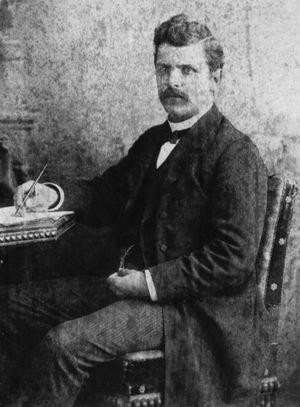
La paroisse de Maugerville est à la fois une paroisse civile et un district de services locaux canadien du comté de Sunbury, située au sud du Nouveau-Brunswick. Elle comprend l'autorité taxatrice de Maugerville Intérieur.